Line of Demarcation (film)

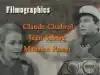

Line of Demarcation is a 1966 war drama film written and directed by Claude Chabrol. Its title in French is La Ligne de démarcation. It is based on upon the memoir "Mémoires d'un agent secret de la France libre et La Ligne de démarcation" by Gilbert Renault under his pseudonym Colonel Rémy.